Geoff Williamson

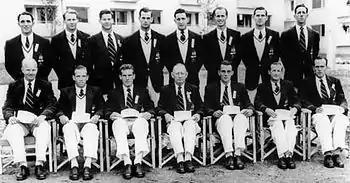
Williamson (back row right) in the 1952 Olympic Rowing Squad

His senior rowing was done from the Leichhardt Rowing Club in Sydney. In 1952 he was a crew member of the Australian boat which won the bronze medal in the eights event.